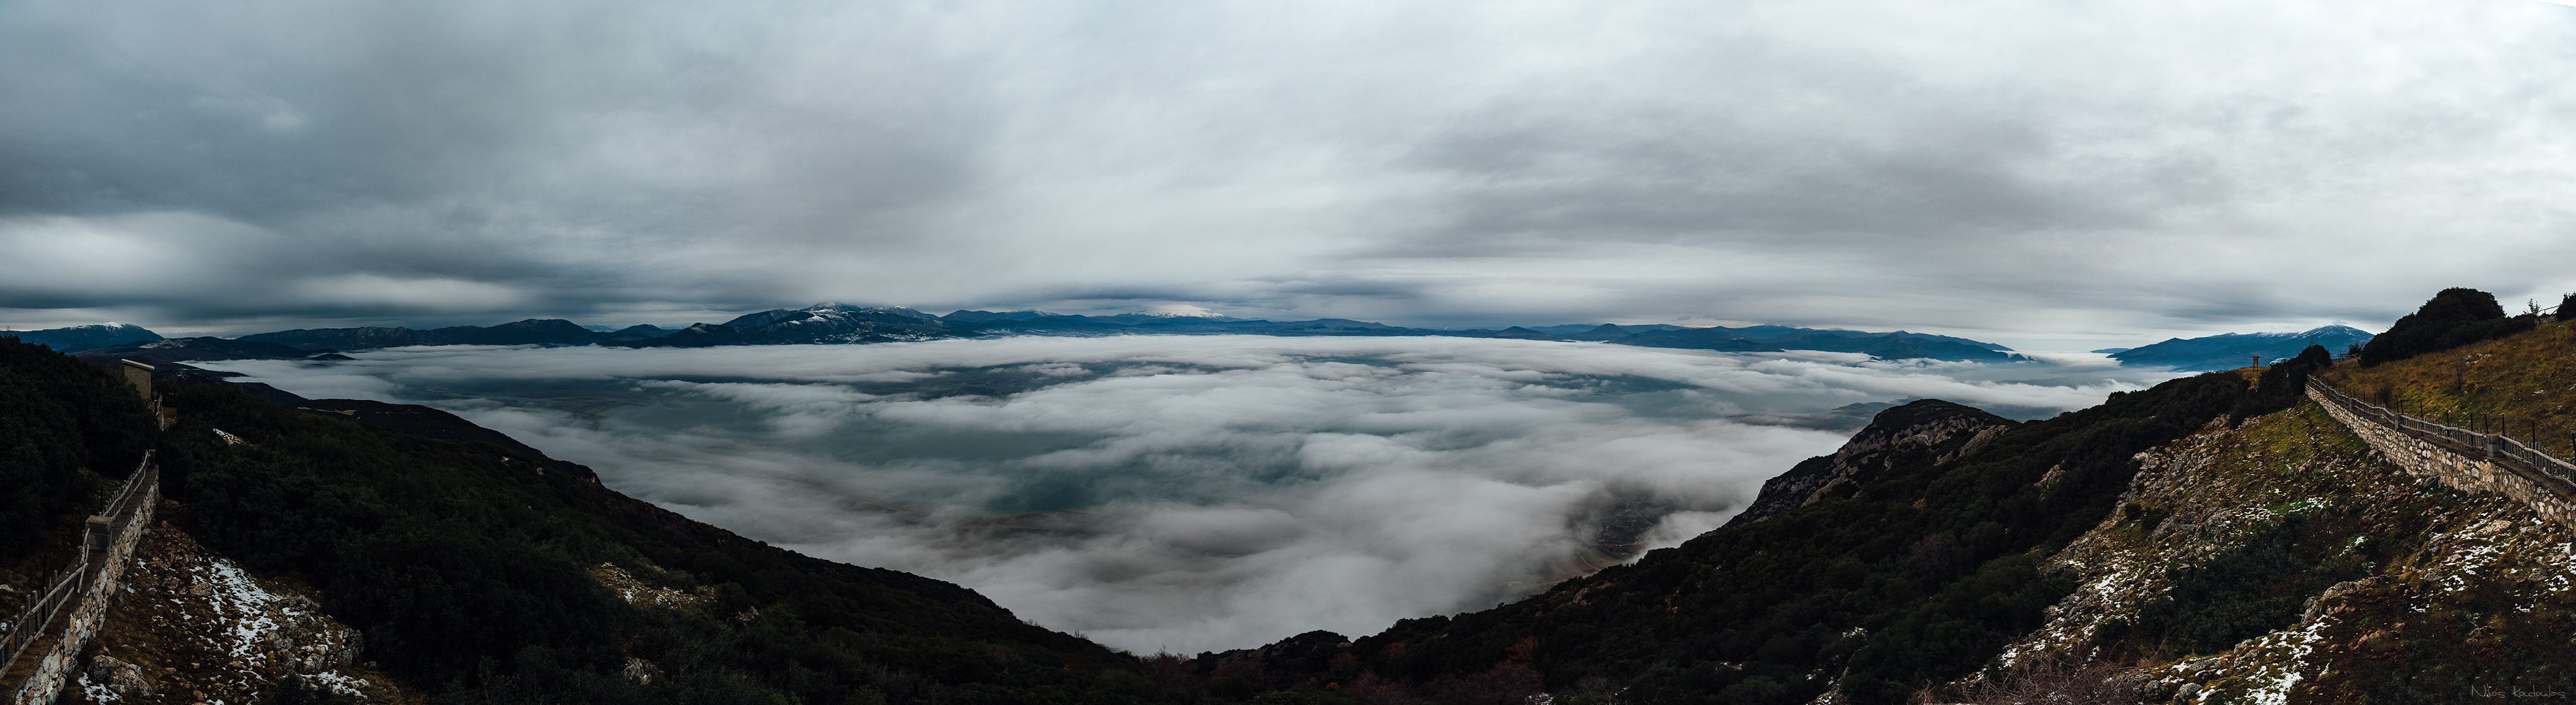
landscape, nature, wilderness, mountain, snow, cloud, fog, mountain range, panorama, weather, fjord, ridge, summit, clouds, cool image, alps, plateau, greece, fell, kozani, prosilio, aiani, landform, mountain pass, geographical feature, atmospheric phenomenon, mountainous landforms, glacial landform